Brian Connolly

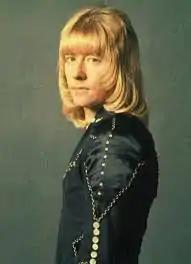
Connolly, c. 1970s

Brian Francis Connolly (5 October 1945 – 10 February 1997) was a Scottish singer-songwriter, musician and actor, best known as the lead singer of glam rock band Sweet between 1968 and 1979 and known for his charismatic stage presence and distinctive voice.